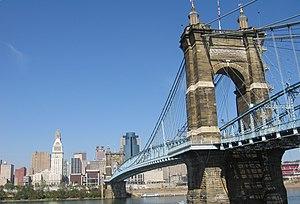
Le pont suspendu John A. Roebling franchit la rivière Ohio entre Cincinnati, Ohio et Covington, Kentucky